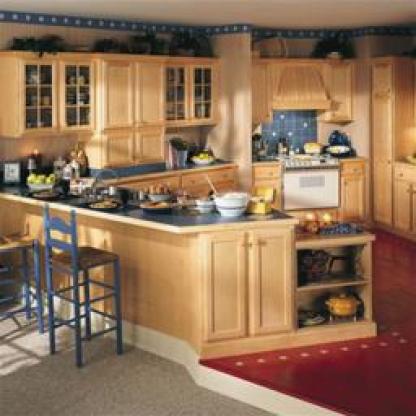
Scene: Indoor